Katherine Schmidt

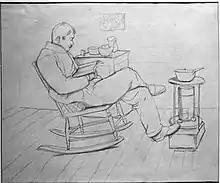
Katherine Schmidt, Drawing of Yasuo Kuniyoshi, n.d., graphite on paper, 12½ x 15½ in. (31.8 X 39.4 cm.)

Although both Schmidt and Kuniyoshi were able to sell a few paintings in the early 1920s, they had to take jobs both to support themselves and to save for a planned trip to Europe. Schmidt ran the lunch room at the League during this time and later ran an evening sketch class and performed odd jobs for the Whitney Studio Club.